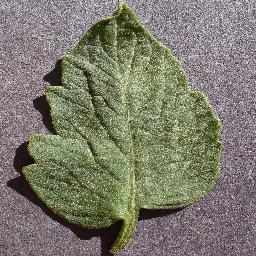
Label: Tomato___healthy